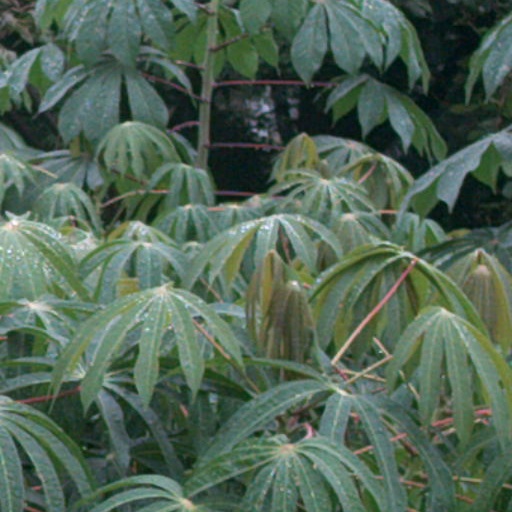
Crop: cassava